History of eugenics

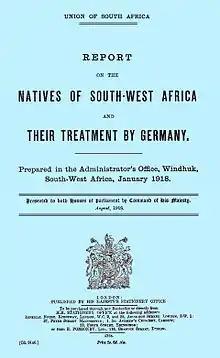
Cover of the 1918 British Bluebook, originally available "At any bookstore or through H. M. Stationery Office [His Majesty's Stationery Office]", until 1926, when it was removed from the public and destroyed.

The idea of Social Darwinism was widespread among Brazil's leading scientists, educators, social thinkers, as well as many elected officials, in the late 1800s and early 1900s. This led to the "Politica de Branqueamento" (Whitening Policies) set in practice in Brazil in the early part of the 20th century. This series of laws intended to enlarge the numbers of the white race in Brazil through miscegenation with European immigrants.